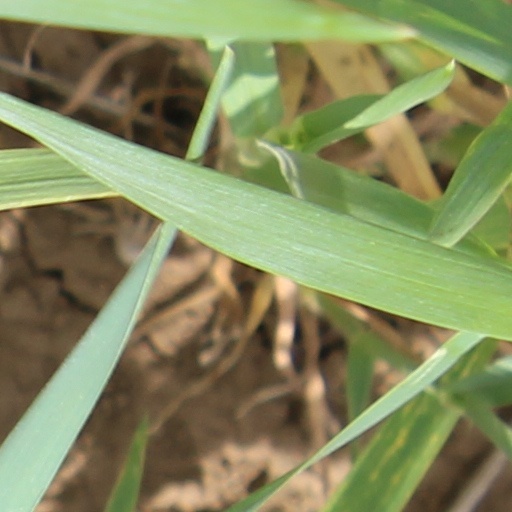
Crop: wheat